James Gordon Shanklin

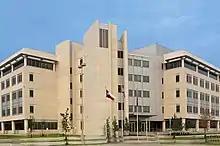
The J. Gordon Shanklin Building, One Justice Way, home of the Dallas Office of the FBI since November 2002.

The "state-of-the-art" post 9/11 Dallas Federal Bureau of Investigation office was completed in 2002 and named in honor of James Gordon Shanklin. The dedication ceremony was attended by Robert Mueller and Shanklin's remaining family; wife: Emily Shanklin and granddaughter: Lisa A. Shanklin.